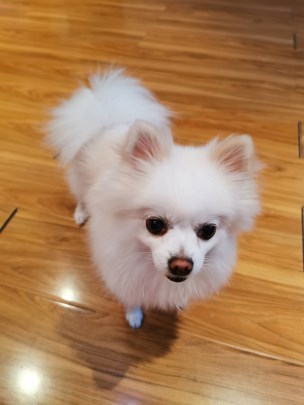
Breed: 1936-n000005-Pomeranian